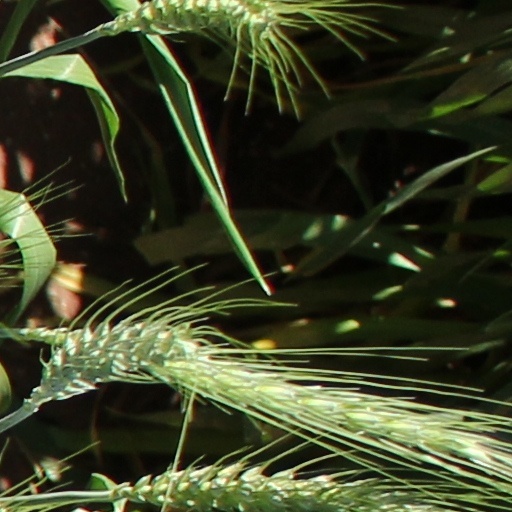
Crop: wheat